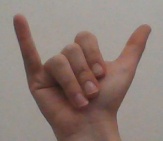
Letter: ya